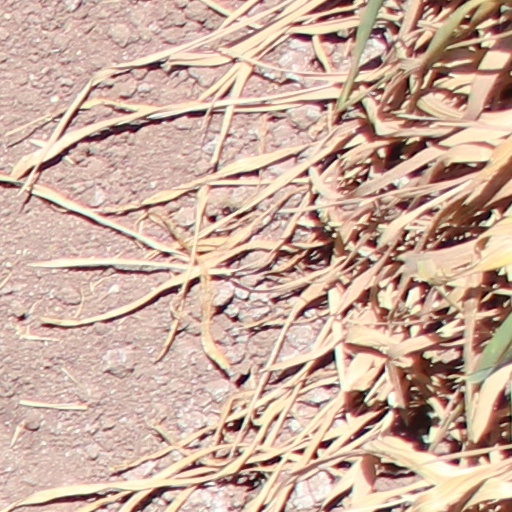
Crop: wheat